Scaffolding

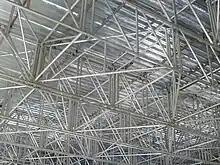
Scaffolding by Balfour & Beatty during refurbishment of the Waverley Station roof, Edinburgh 2011

Couplers are the fittings which hold the tubes together. The most common are called scaffold couplers, and there are three basic types: "right-angle couplers", "putlog couplers" and "swivel couplers". To join tubes end-to-end "joint pins" (also called spigots) or "sleeve couplers" are used. Only right angle couplers and swivel couplers can be used to fix tube in a 'load-bearing connection'. Single couplers are not load-bearing couplers and have no design capacity.